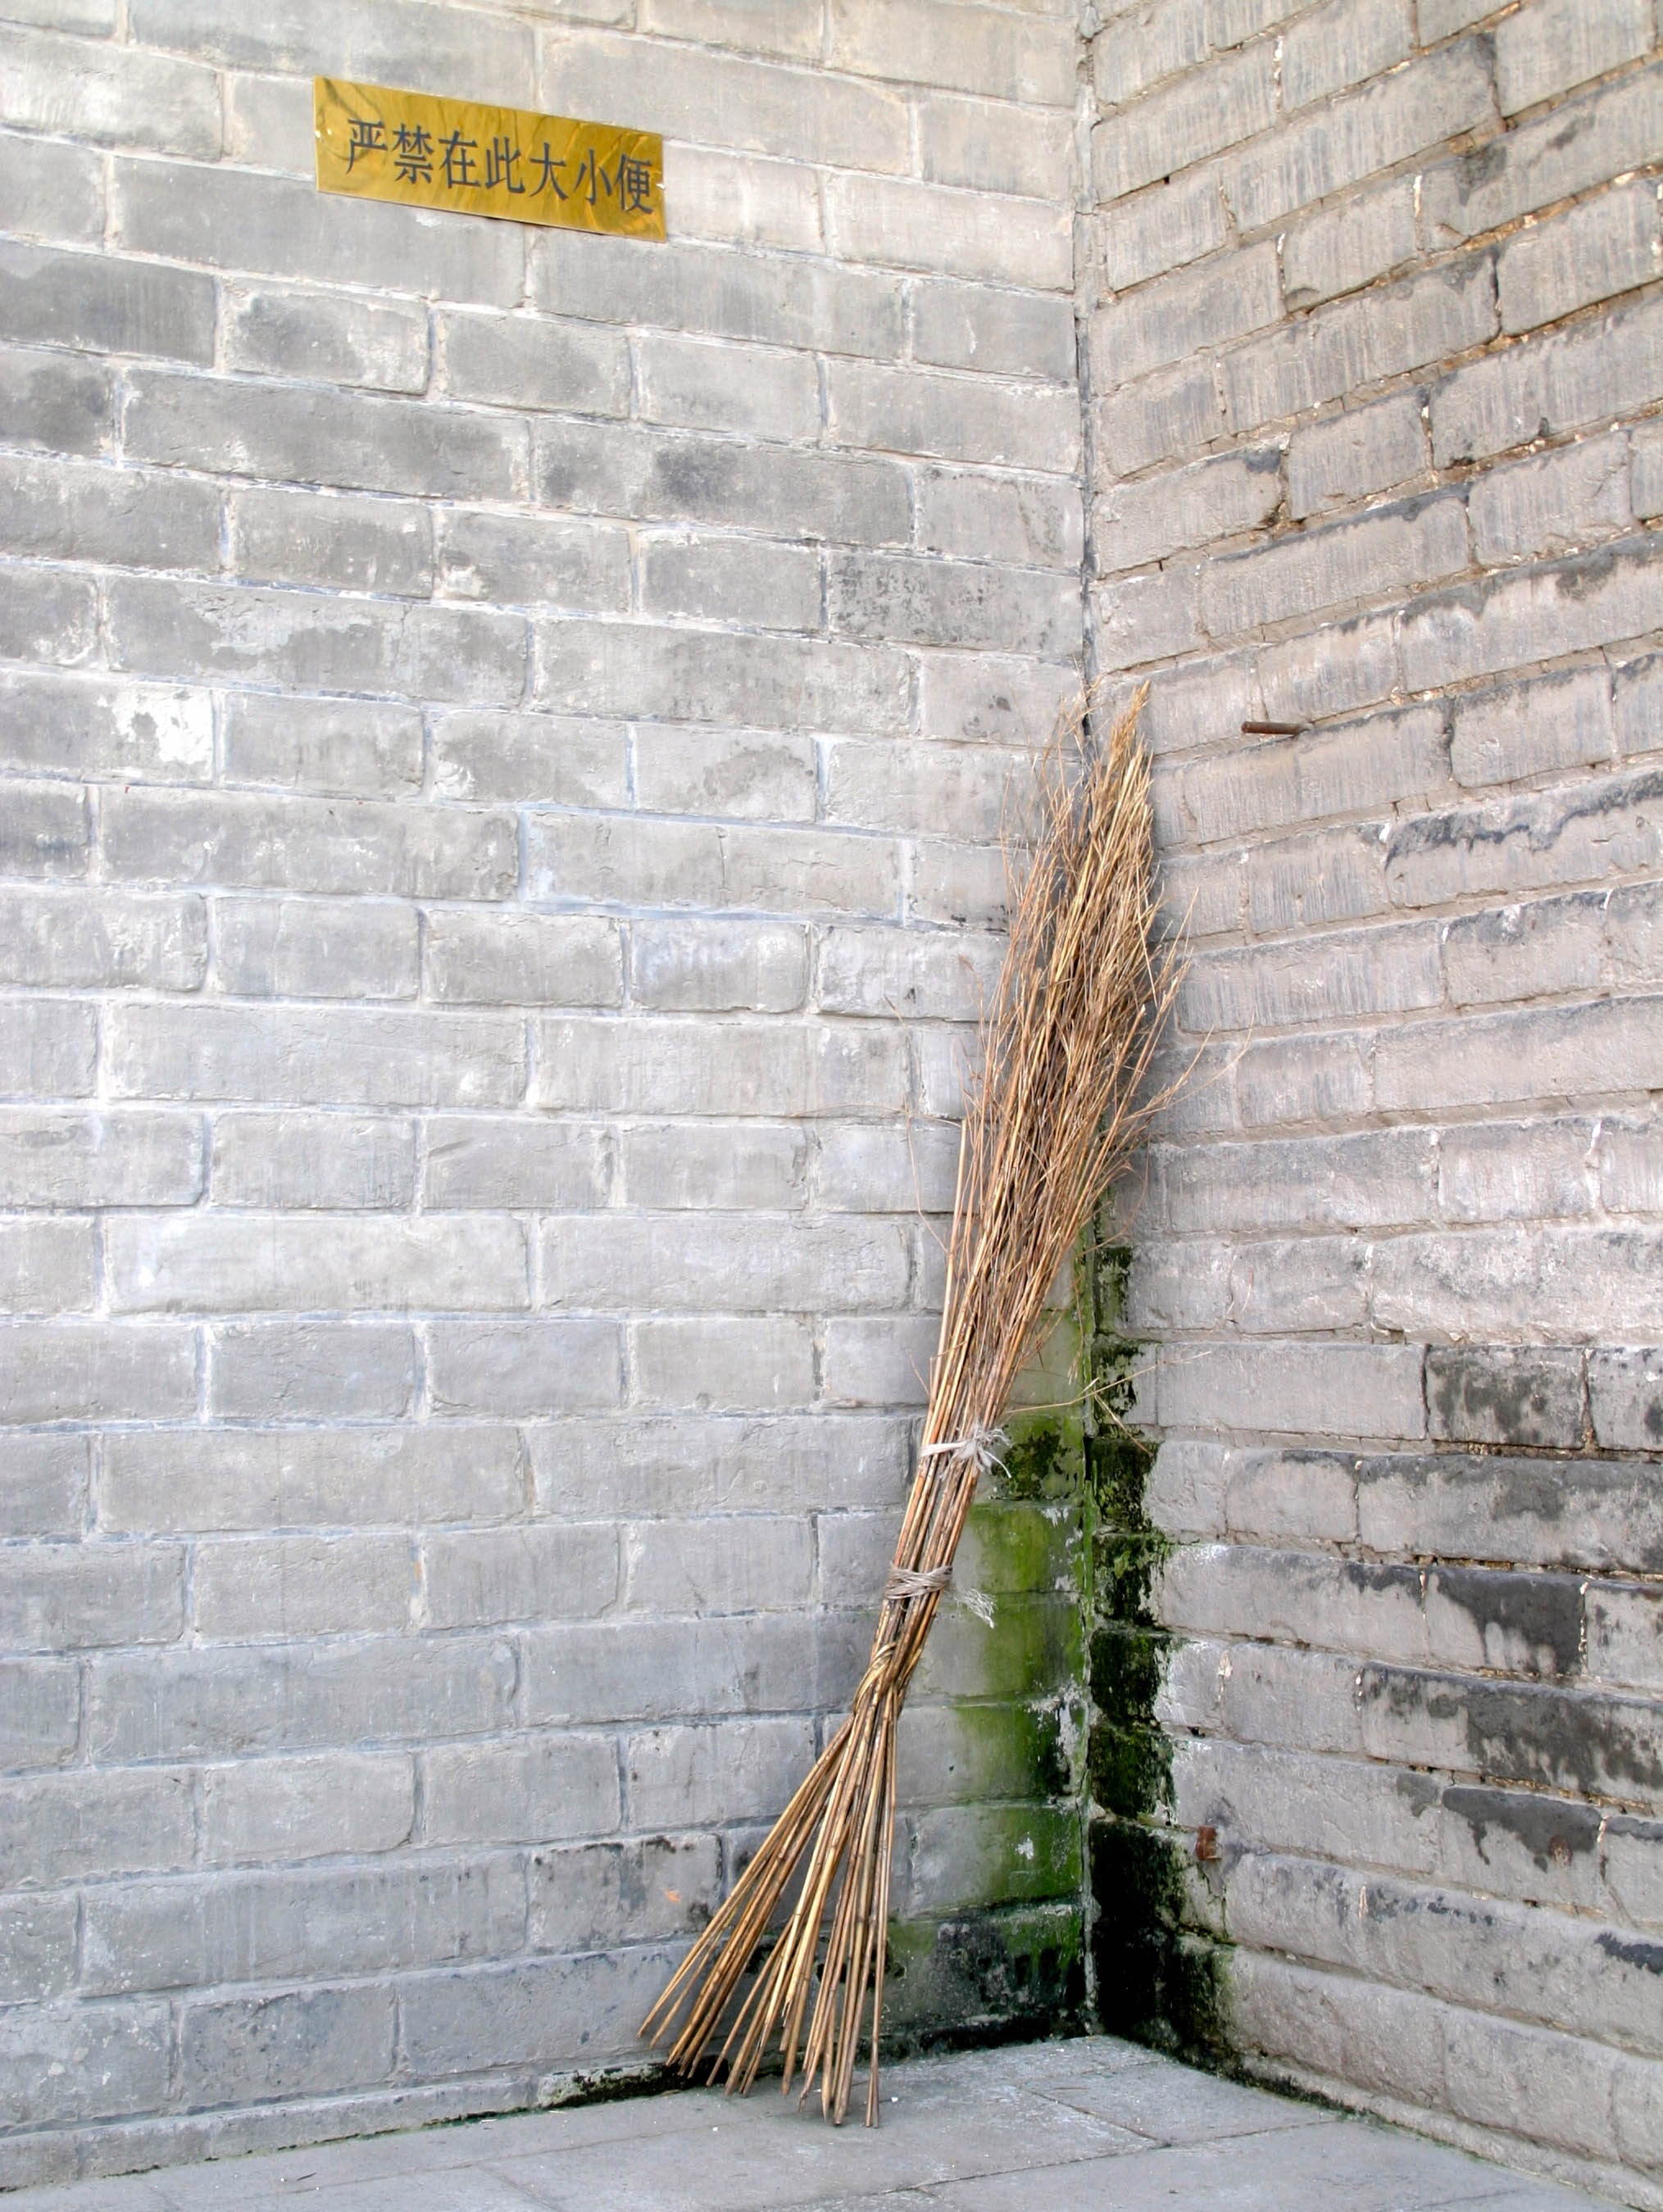
rock, wood, floor, wall, column, clean, stone wall, brick, material, interior design, stairs, china, brickwork, broom, flooring